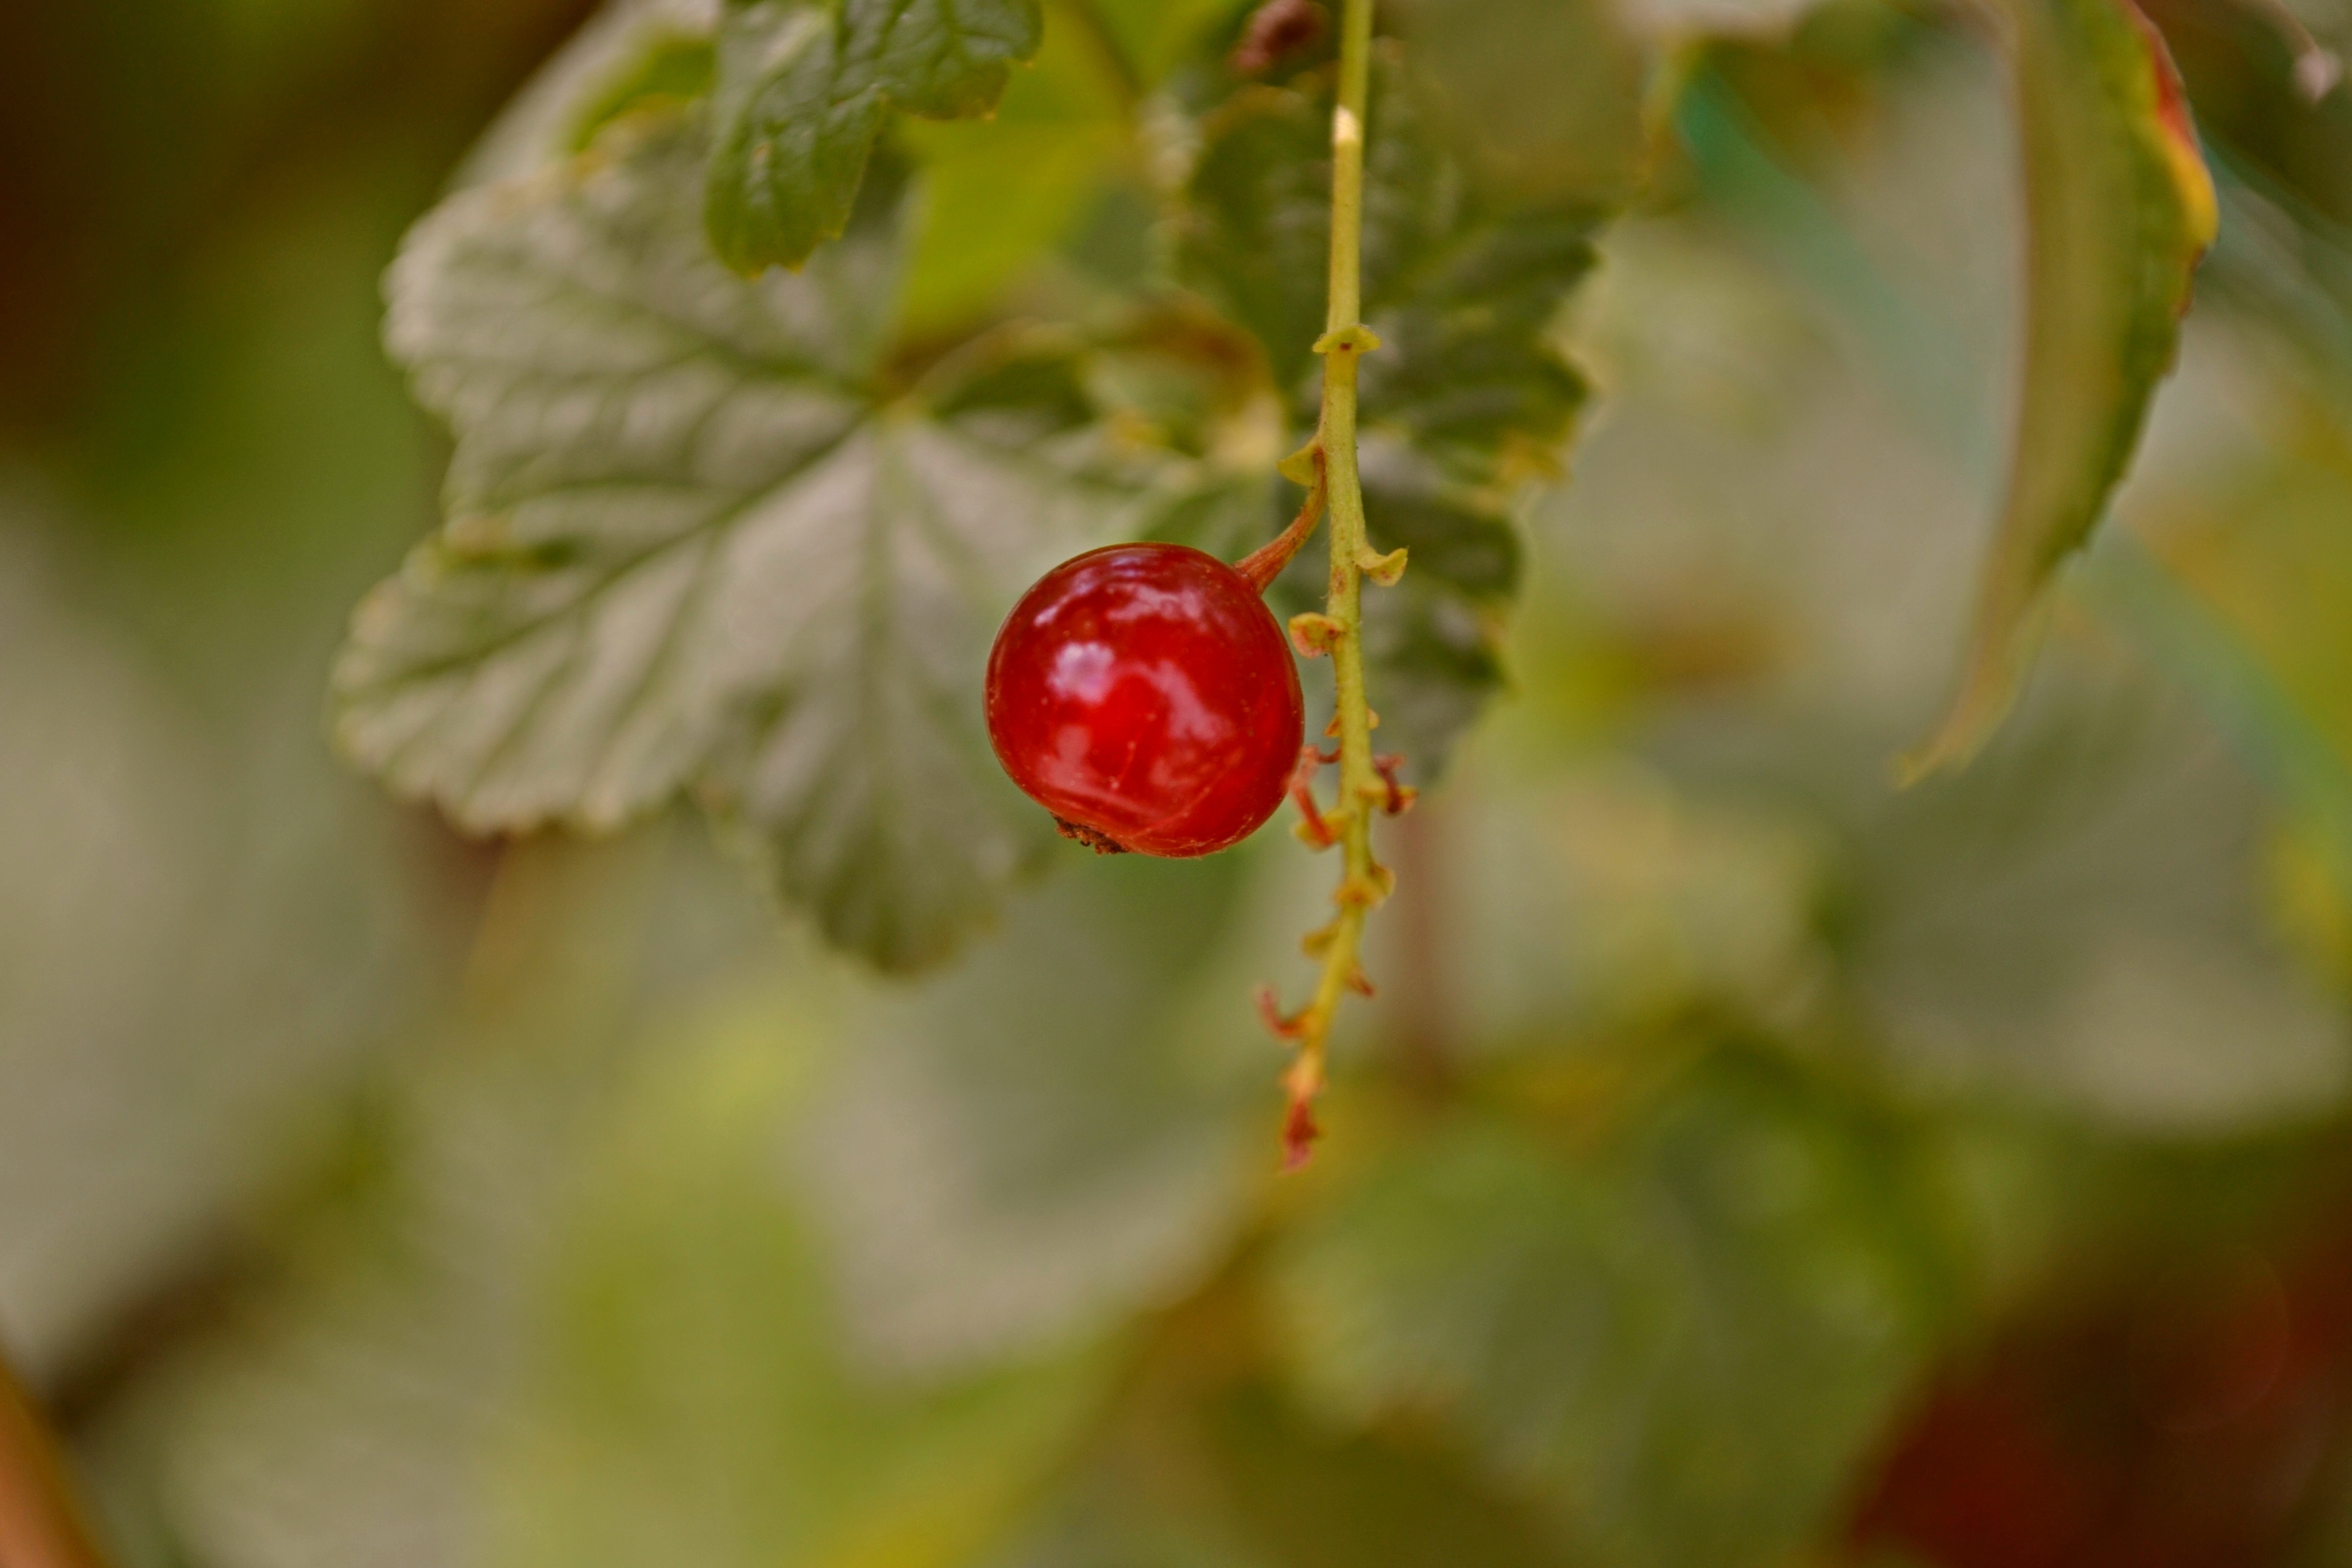
tree, nature, branch, plant, fruit, berry, leaf, flower, food, green, produce, macro, autumn, garden, healthy, flora, red berry, close up, leaves, berries, rose hip, macro photography, flowering plant, rose family, land plant